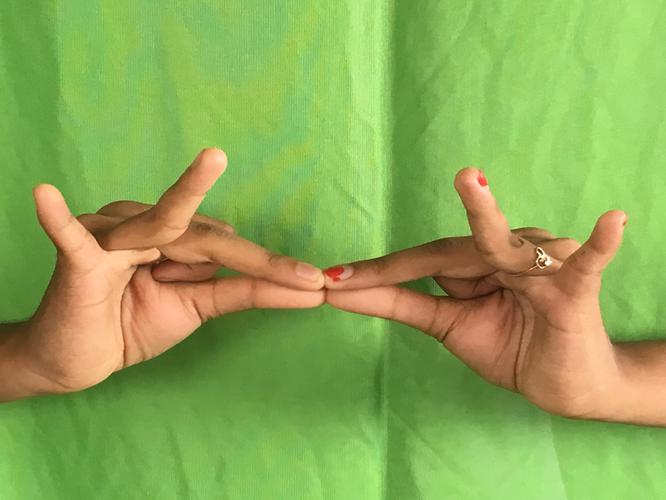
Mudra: Sakata
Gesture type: double_hand